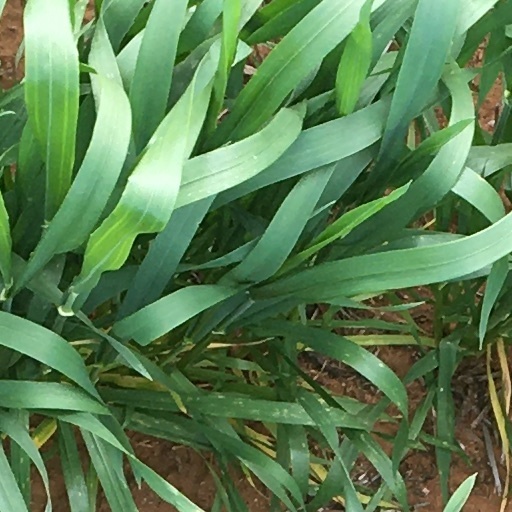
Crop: wheat